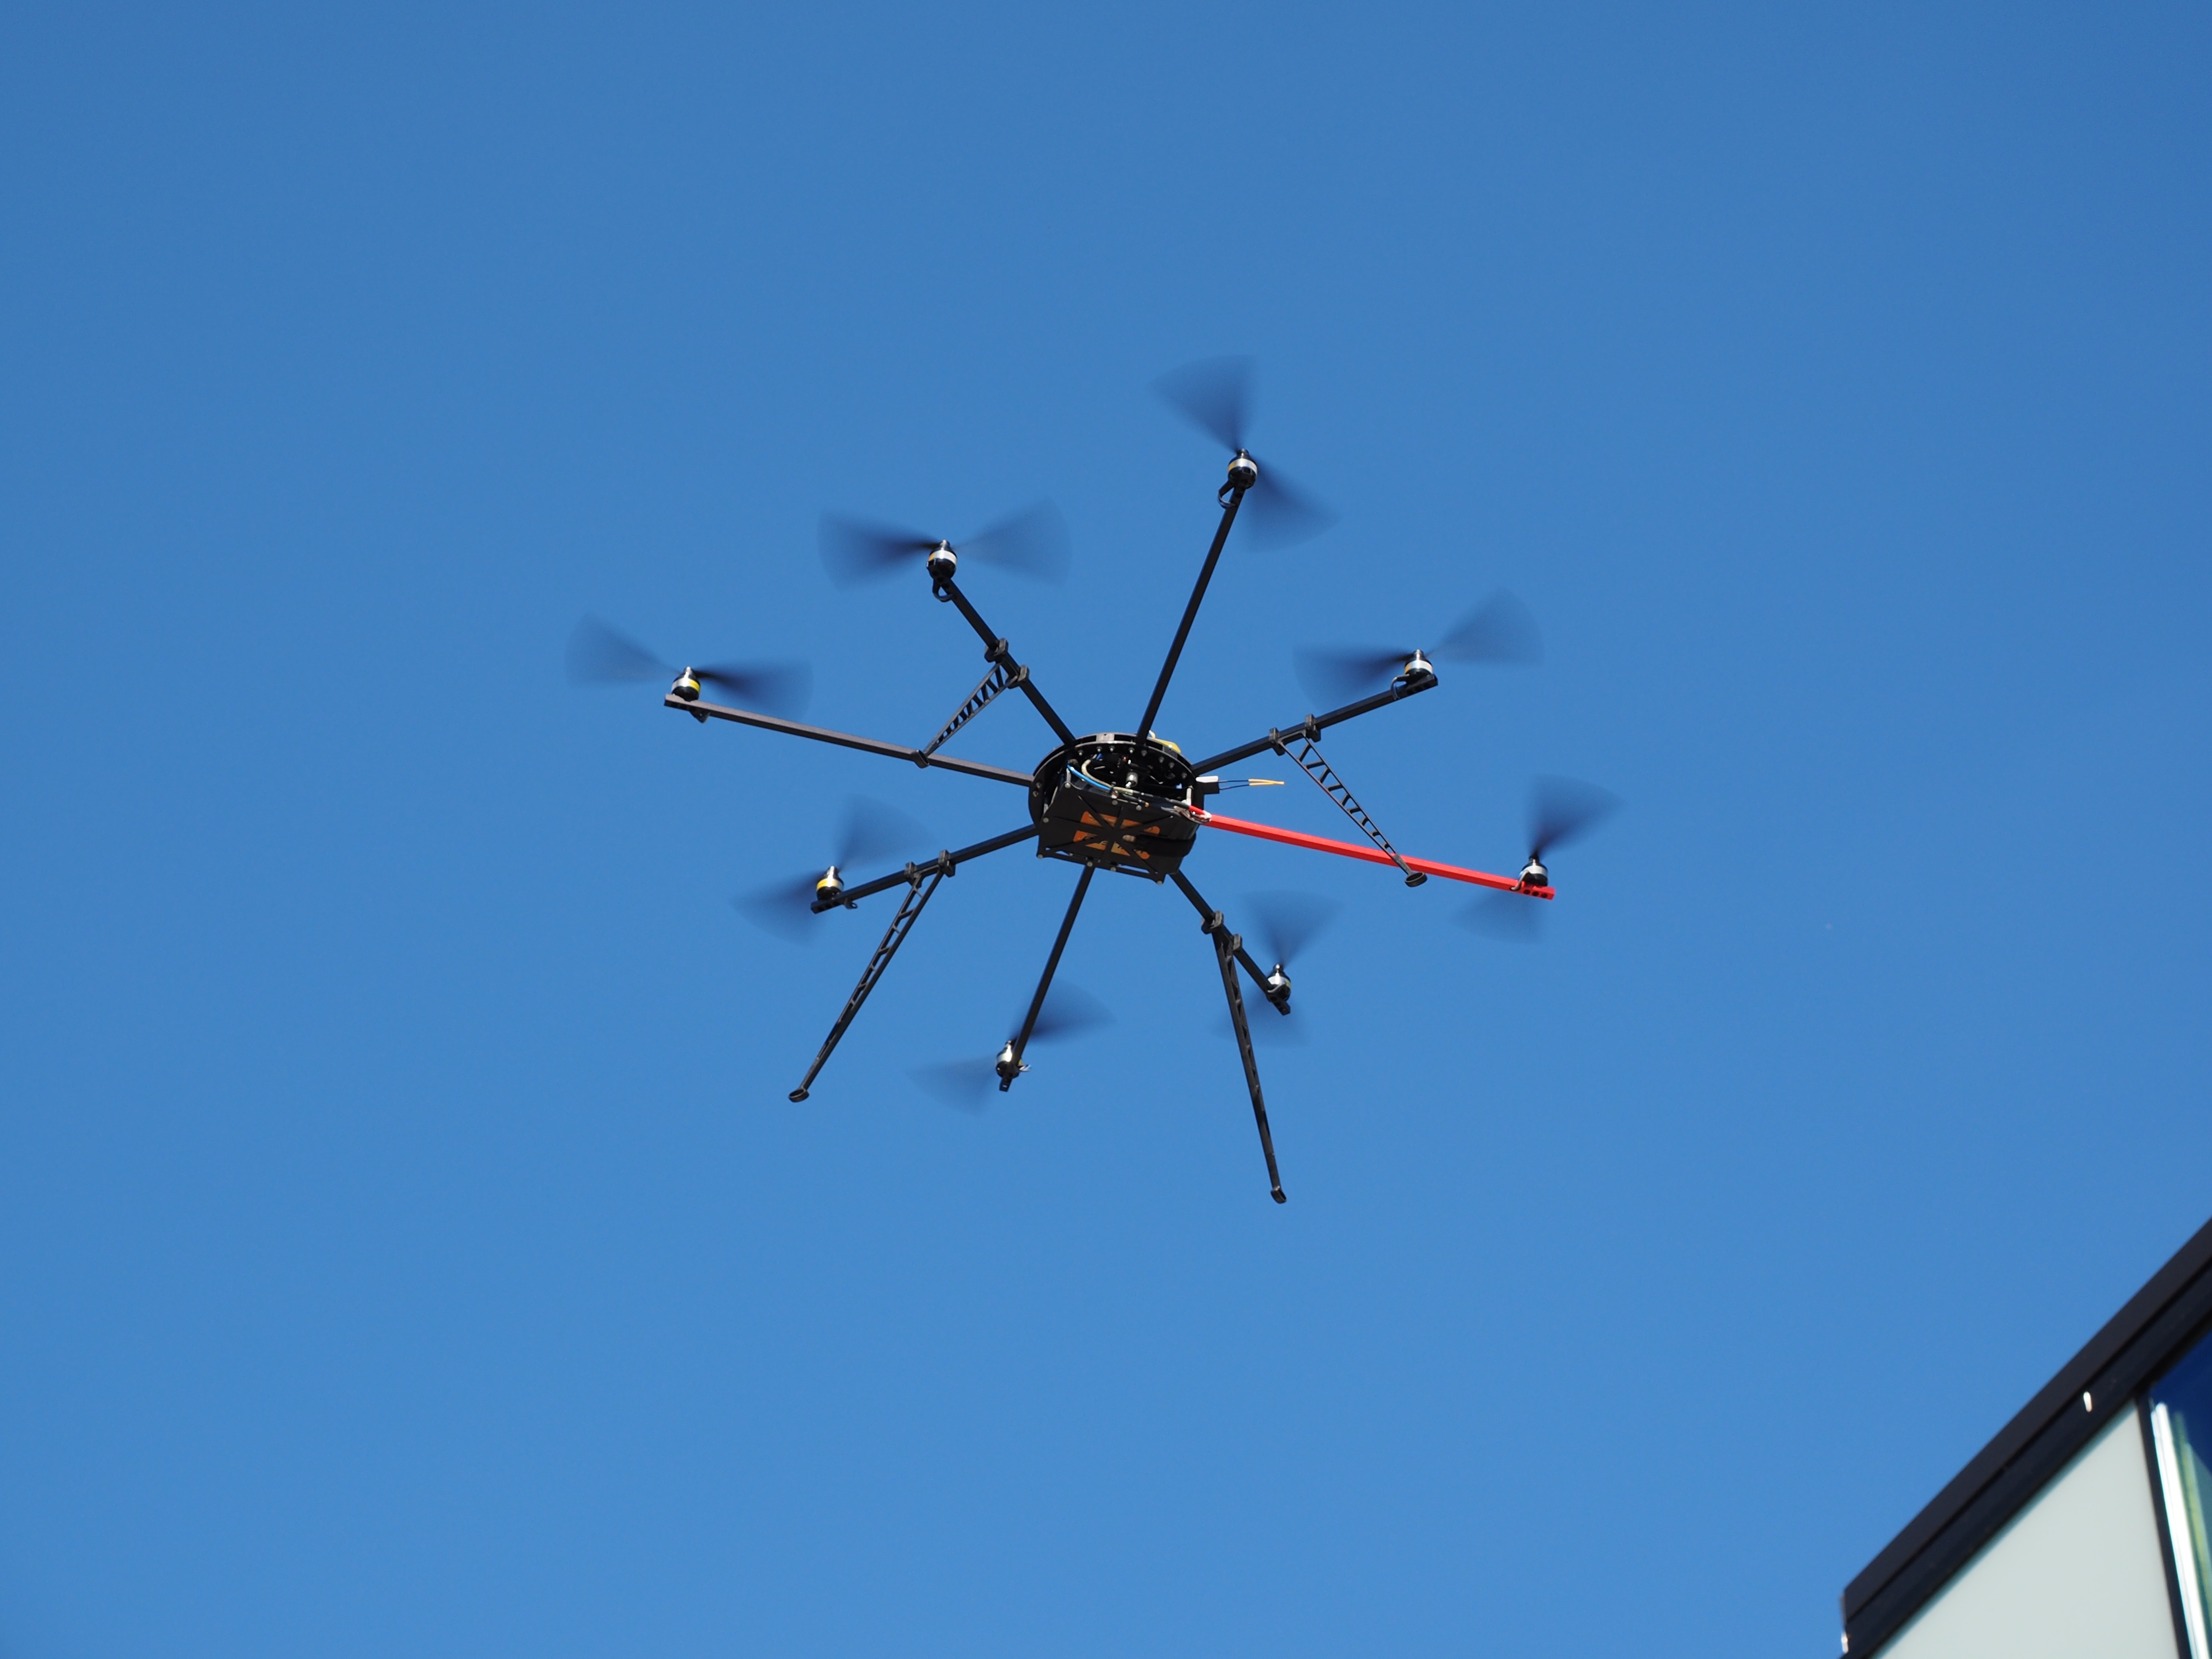
wing, sky, technology, windmill, wind, fly, aircraft, mast, flight, machine, blue, wind turbine, helicopter, lighting, energy, drone, remote control, spy, control, rotor, monitoring, rotor blades, atmosphere of earth, electronics accessory, octocopter